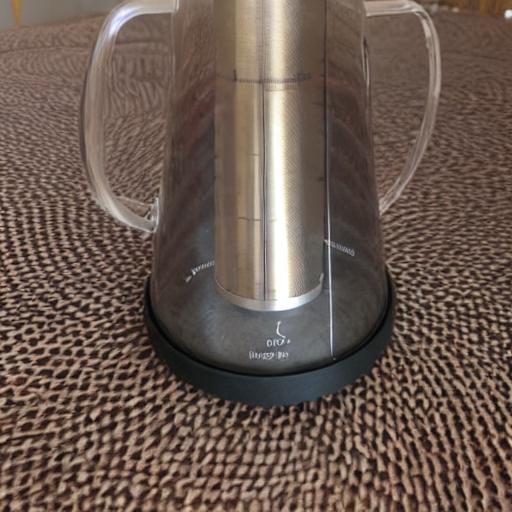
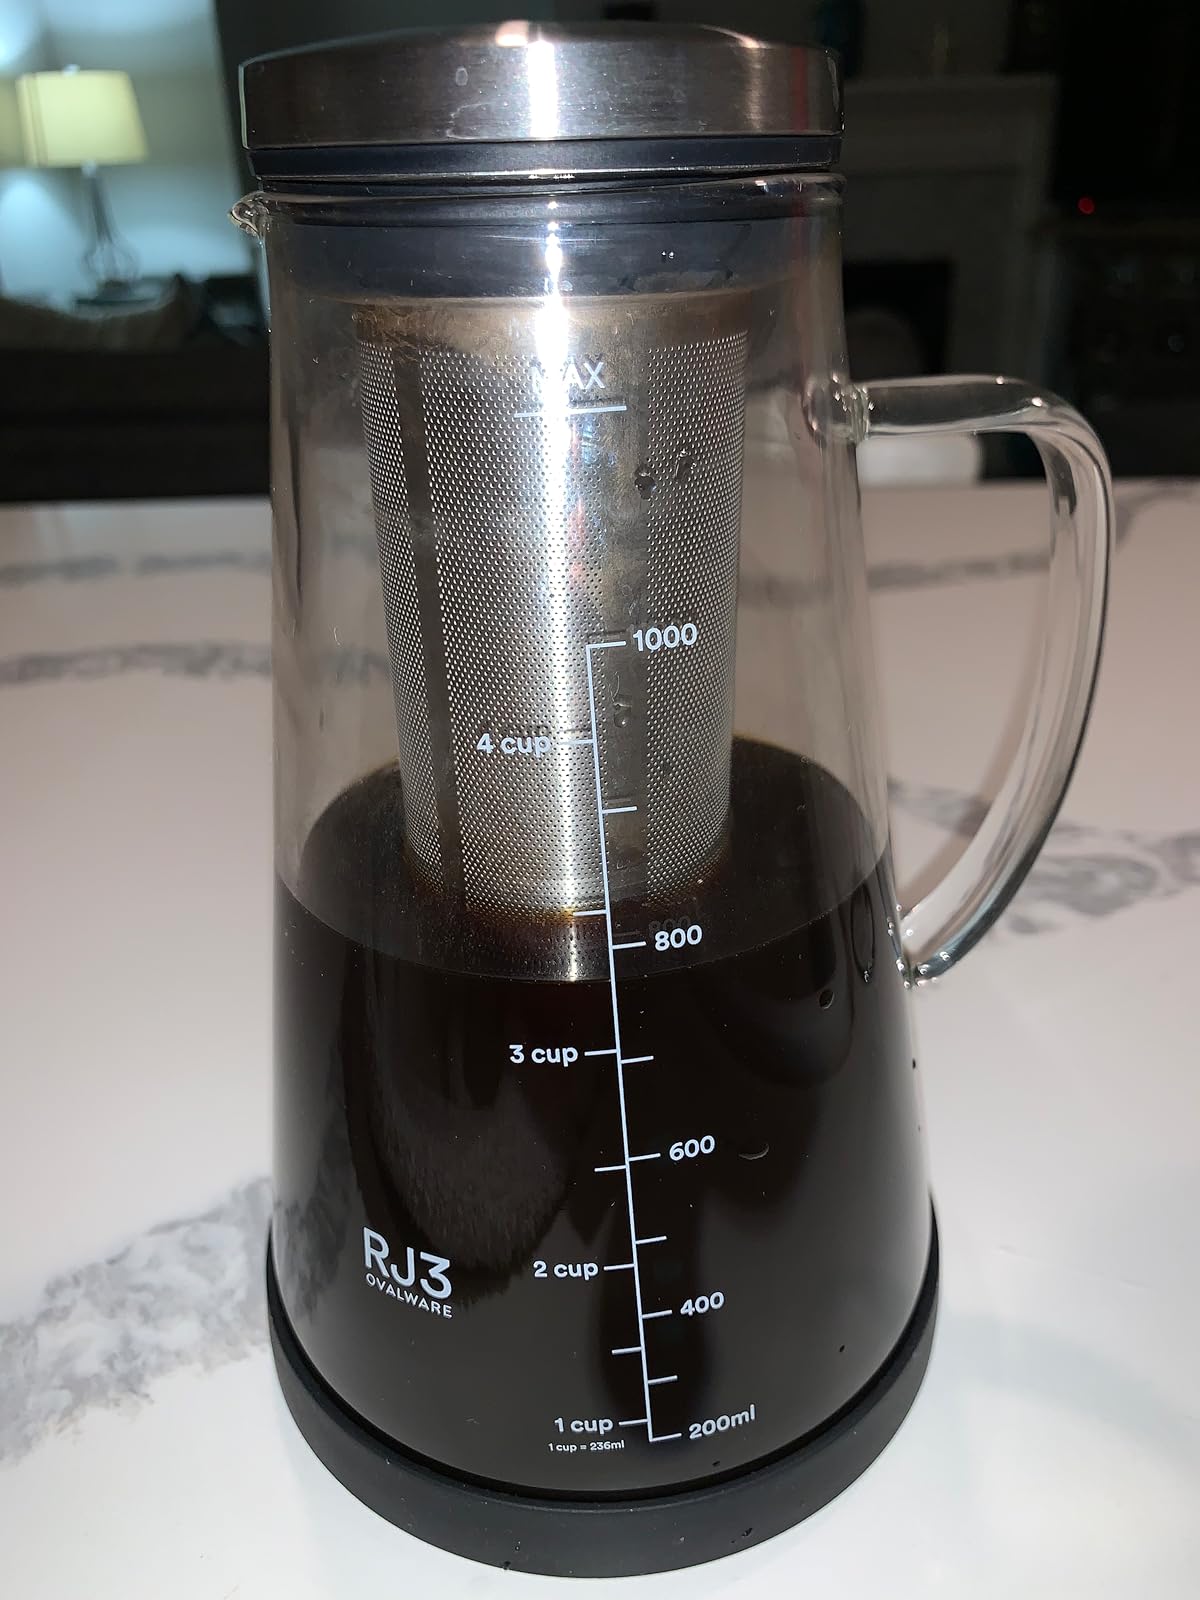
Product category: items_tea
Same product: no